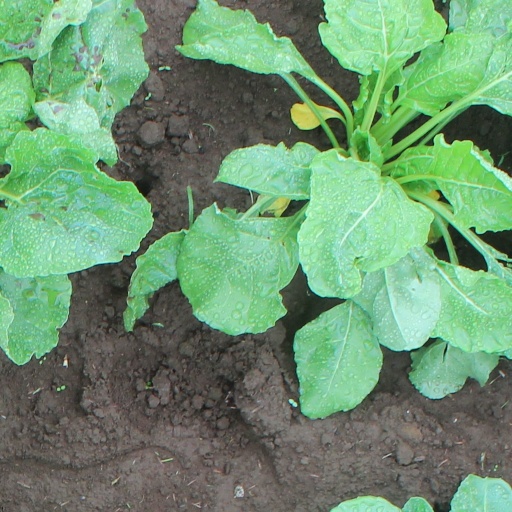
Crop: sugar beet